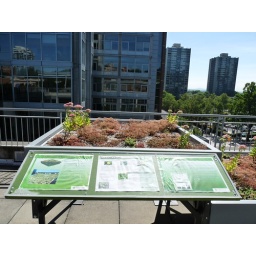
A green roof on the 4th floor of the Urban Studies building at Portland State University in Portland, Oregon.